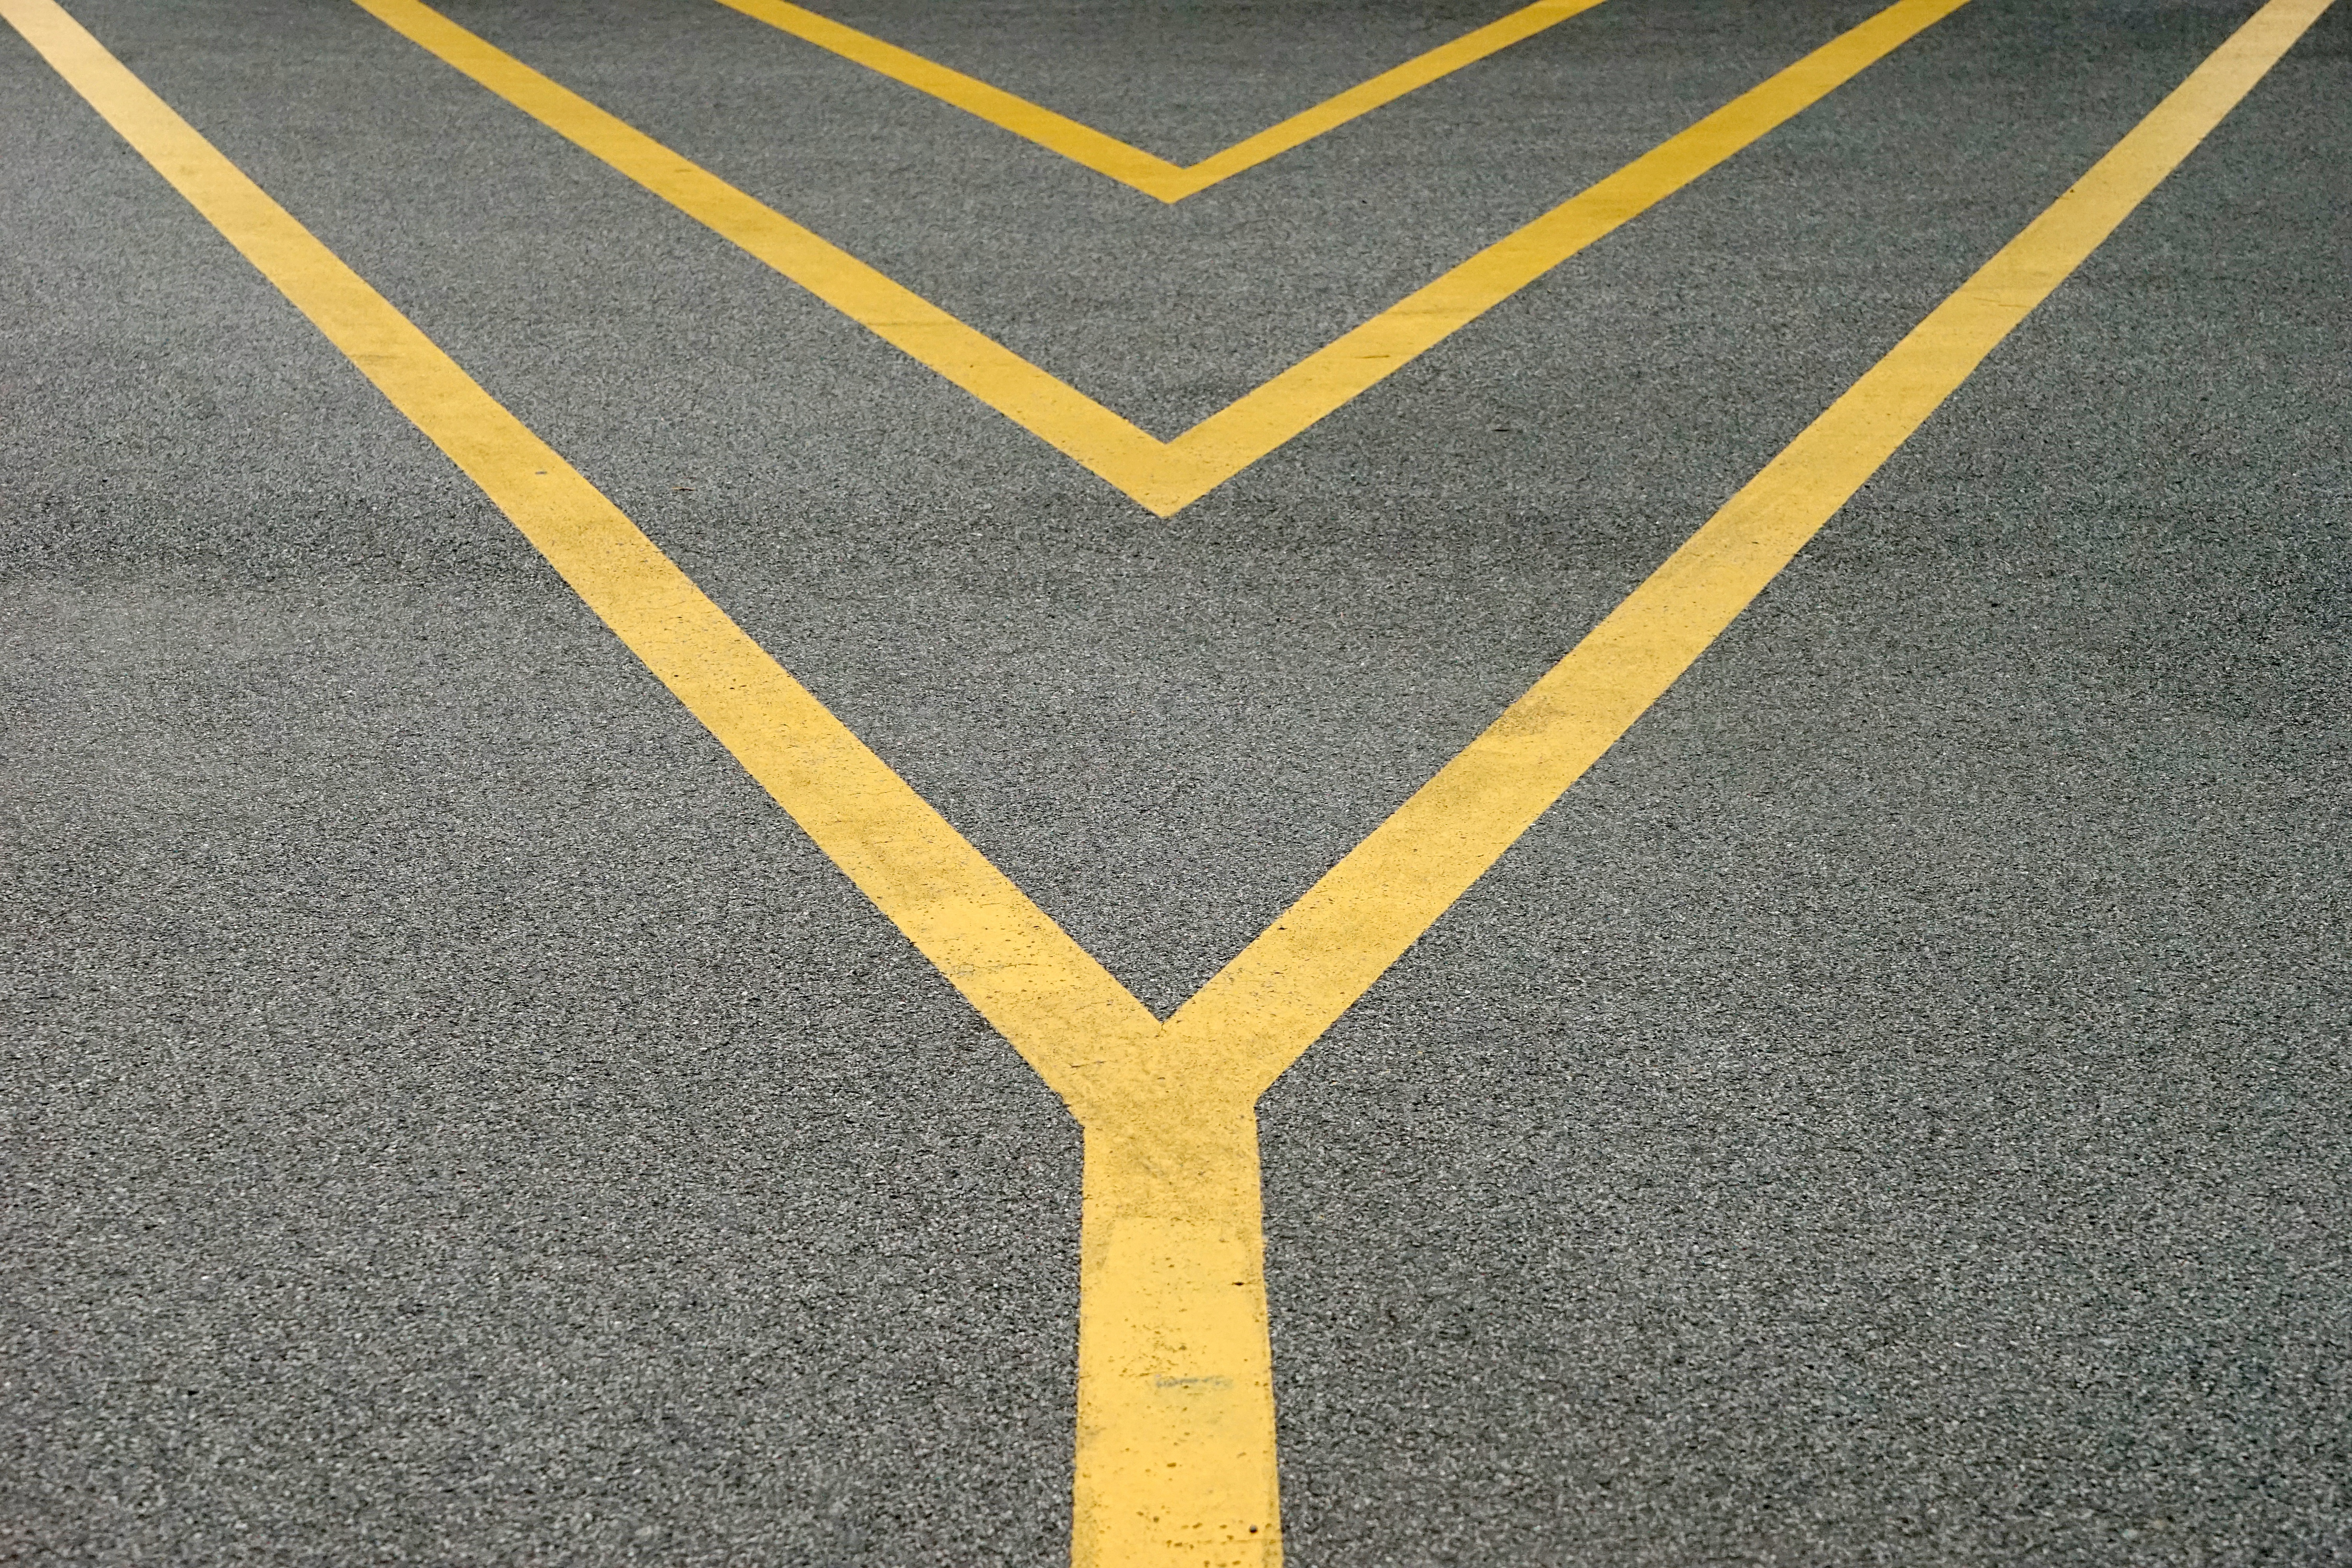
road, floor, number, asphalt, line, yellow, lane, circle, font, infrastructure, symmetry, shape, flooring, pedestrian crossing, road surface